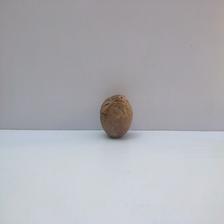
Size: Spoiled